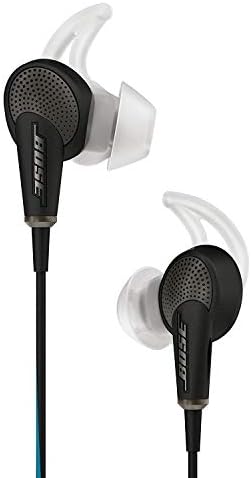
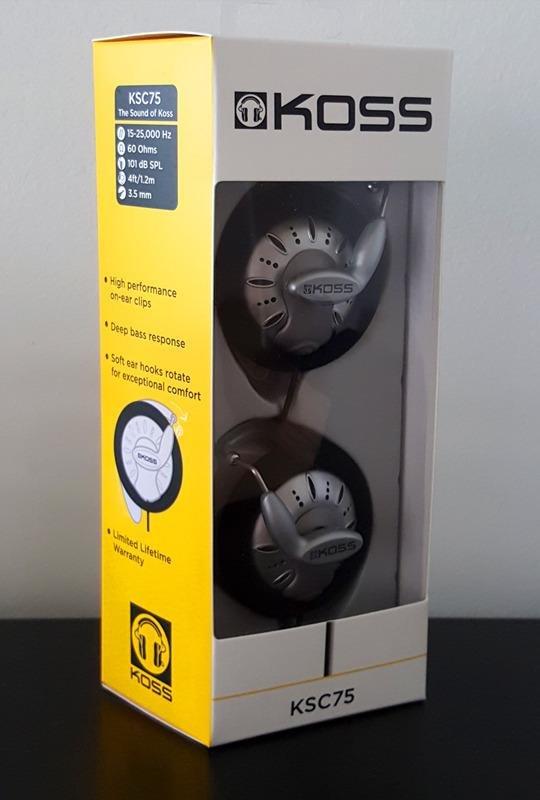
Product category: headphones
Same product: no